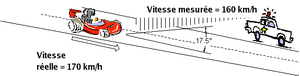
Vitesse relevée par un radar de contrôle routier et vitesse réelle. Comme le radar ne peut noter que la vitesse radiale, la différence est égale à un facteur proportionnel au Cosinus de l'angle.
Un radar Doppler est un radar qui utilise l'effet Doppler-Fizeau de l'écho réfléchi par une cible pour mesurer sa vitesse radiale. Le signal micro-onde — émis par l'antenne directionnelle du radar — est réfléchi par la cible et comparé en fréquence avec le signal original aller et retour. Il permet ainsi une mesure directe et extrêmement précise de la composante vitesse de la cible dans l'axe du faisceau. Les radars Doppler sont utilisés pour la défense aérienne, pour le contrôle du trafic aérien, pour la surveillance des satellites, pour les contrôles de vitesse sur route, en radiologie et dans les réseaux d'assainissement.
Un radar de contrôle routier est un instrument servant à mesurer la vitesse des véhicules circulant sur la voie publique à l'aide d'ondes électromagnétiques de l'ordre du centimètre. Ce type de cinémomètre est principalement utilisé afin d'identifier les contrevenants aux limites de vitesse.